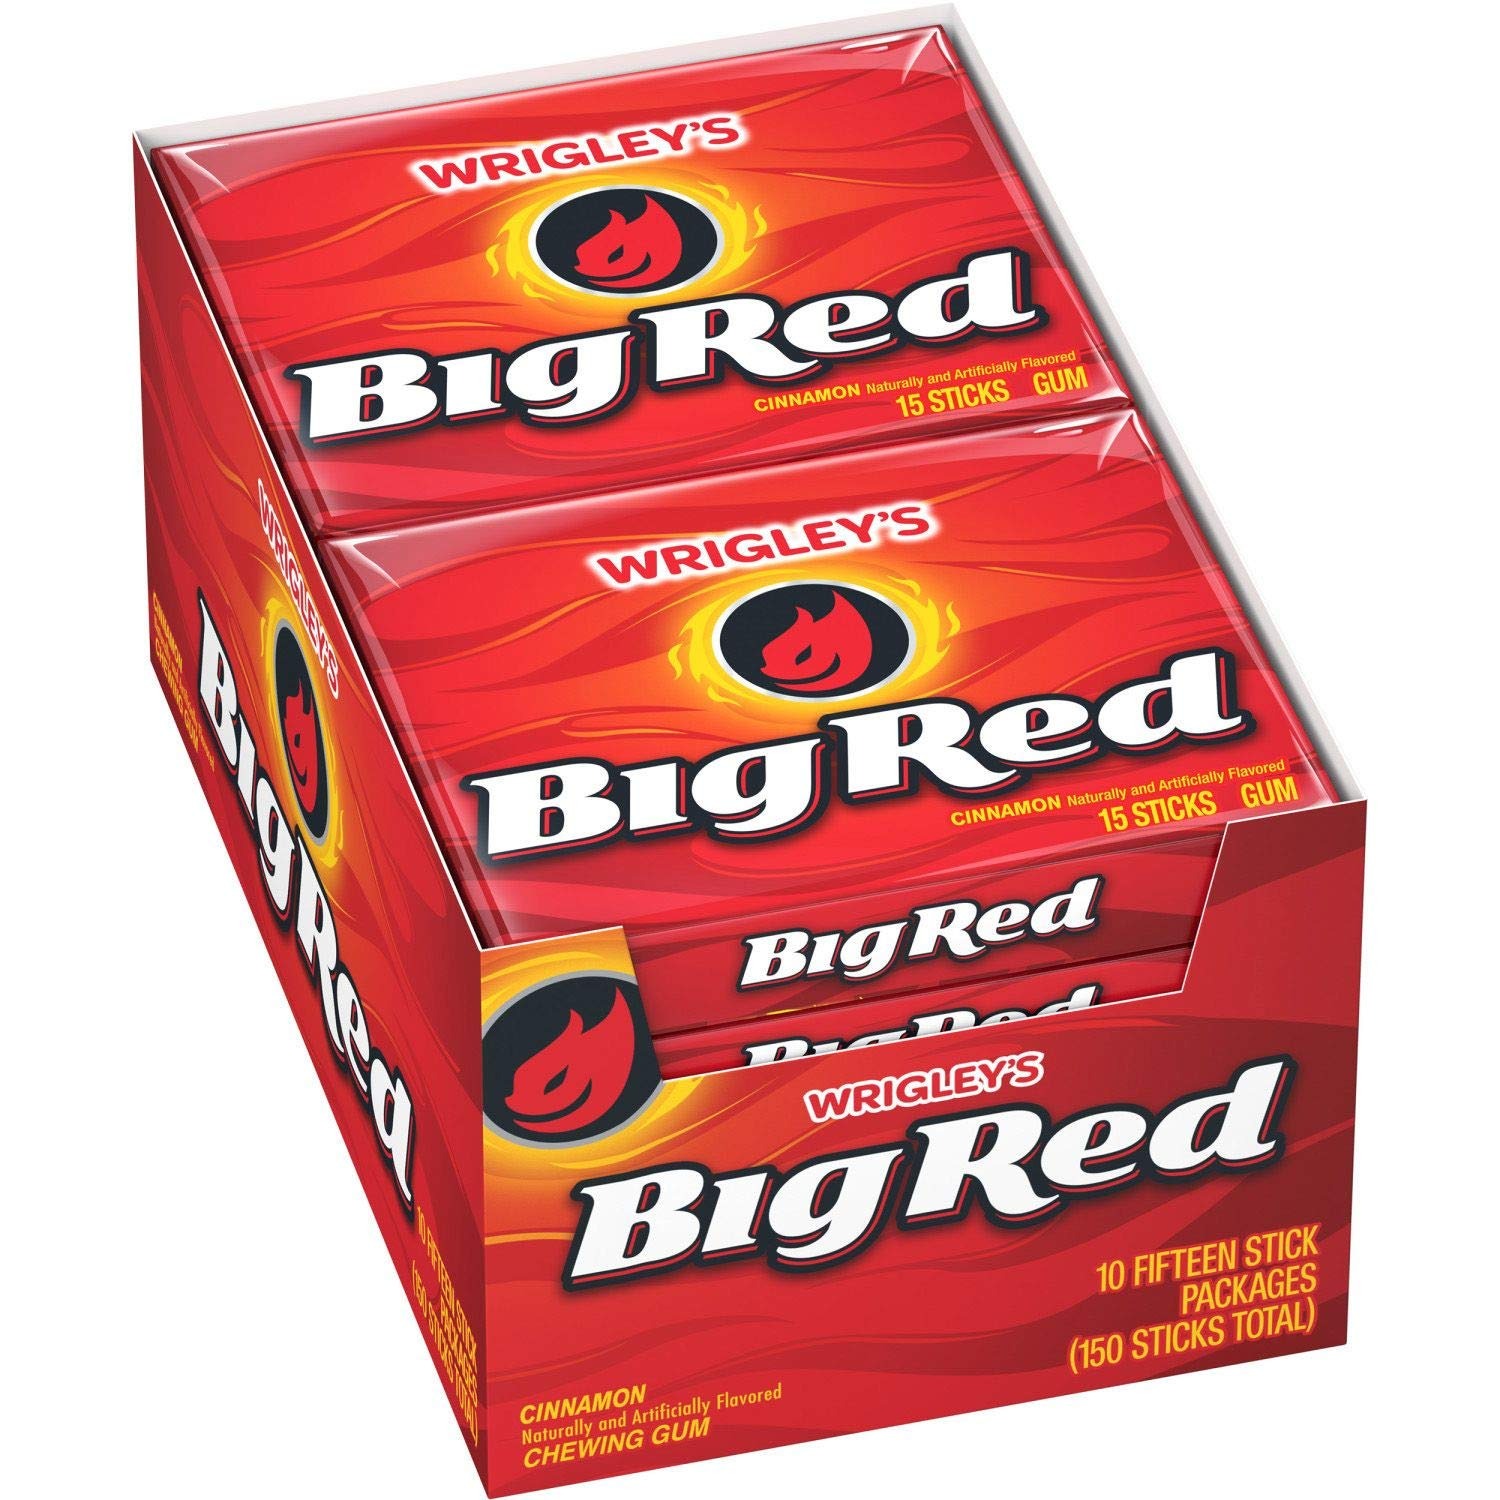
Item Name: Wrigley's™ Big Red® Slim Pack Cinnamon Gum - (2)10 ct. -15 stick packs
Value: 10.0
Unit: Count

Price: 34.99